John Flett (geologist)

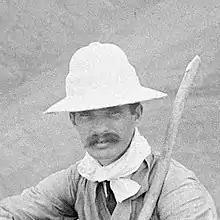
John Flett on La Soufrière, St Vincent in 1907

Flett participated in several geological expeditions. He went with Tempest Anderson to observe the aftermaths of eruptions in the Caribbean in 1902 and 1907.